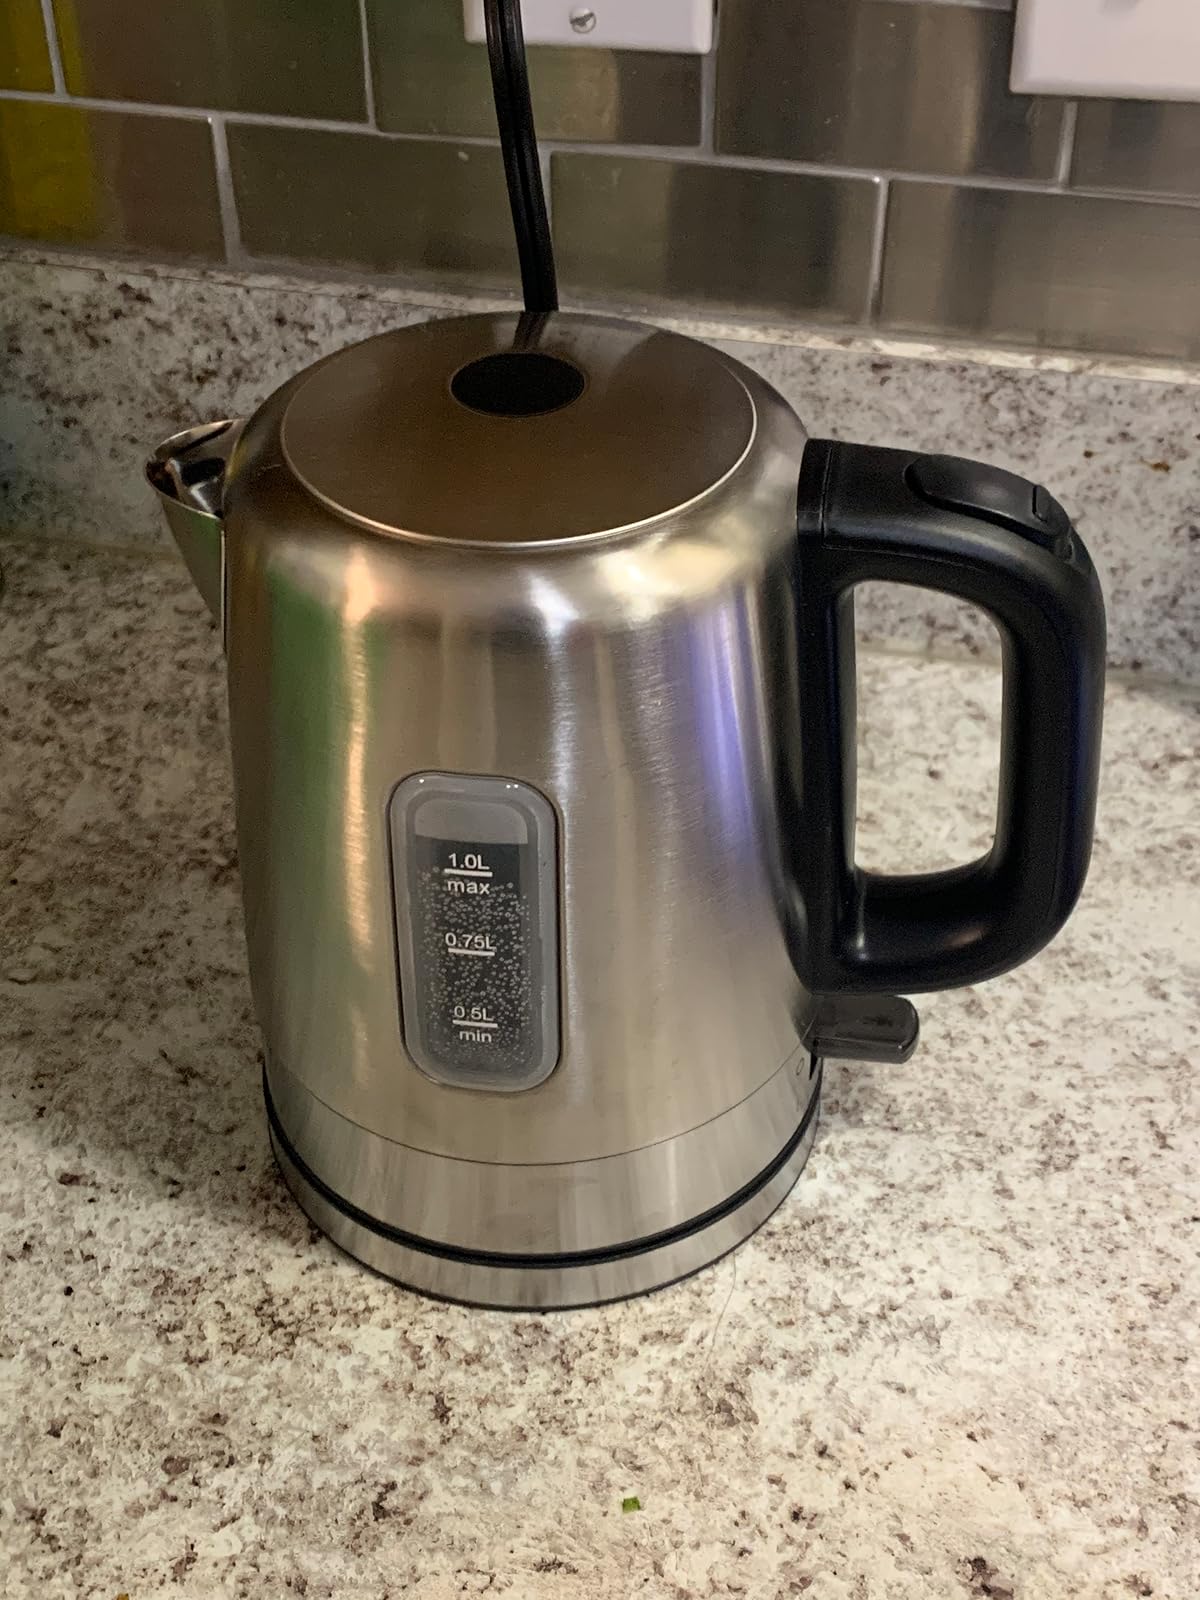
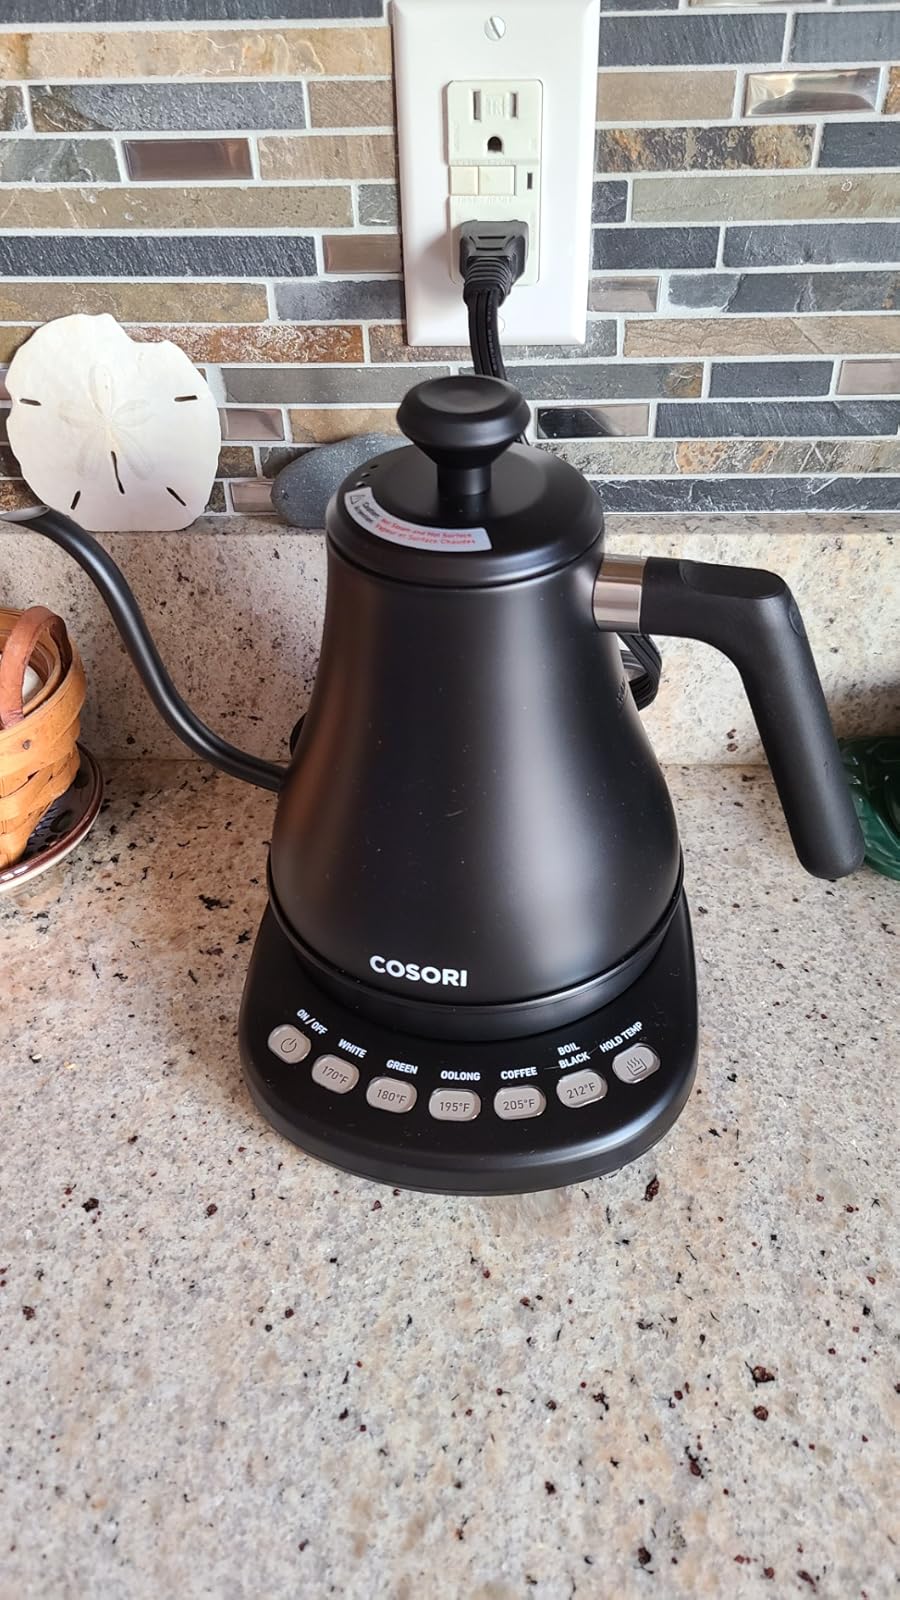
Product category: items_kettle
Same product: no